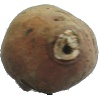
Label: Potato Sweet 1